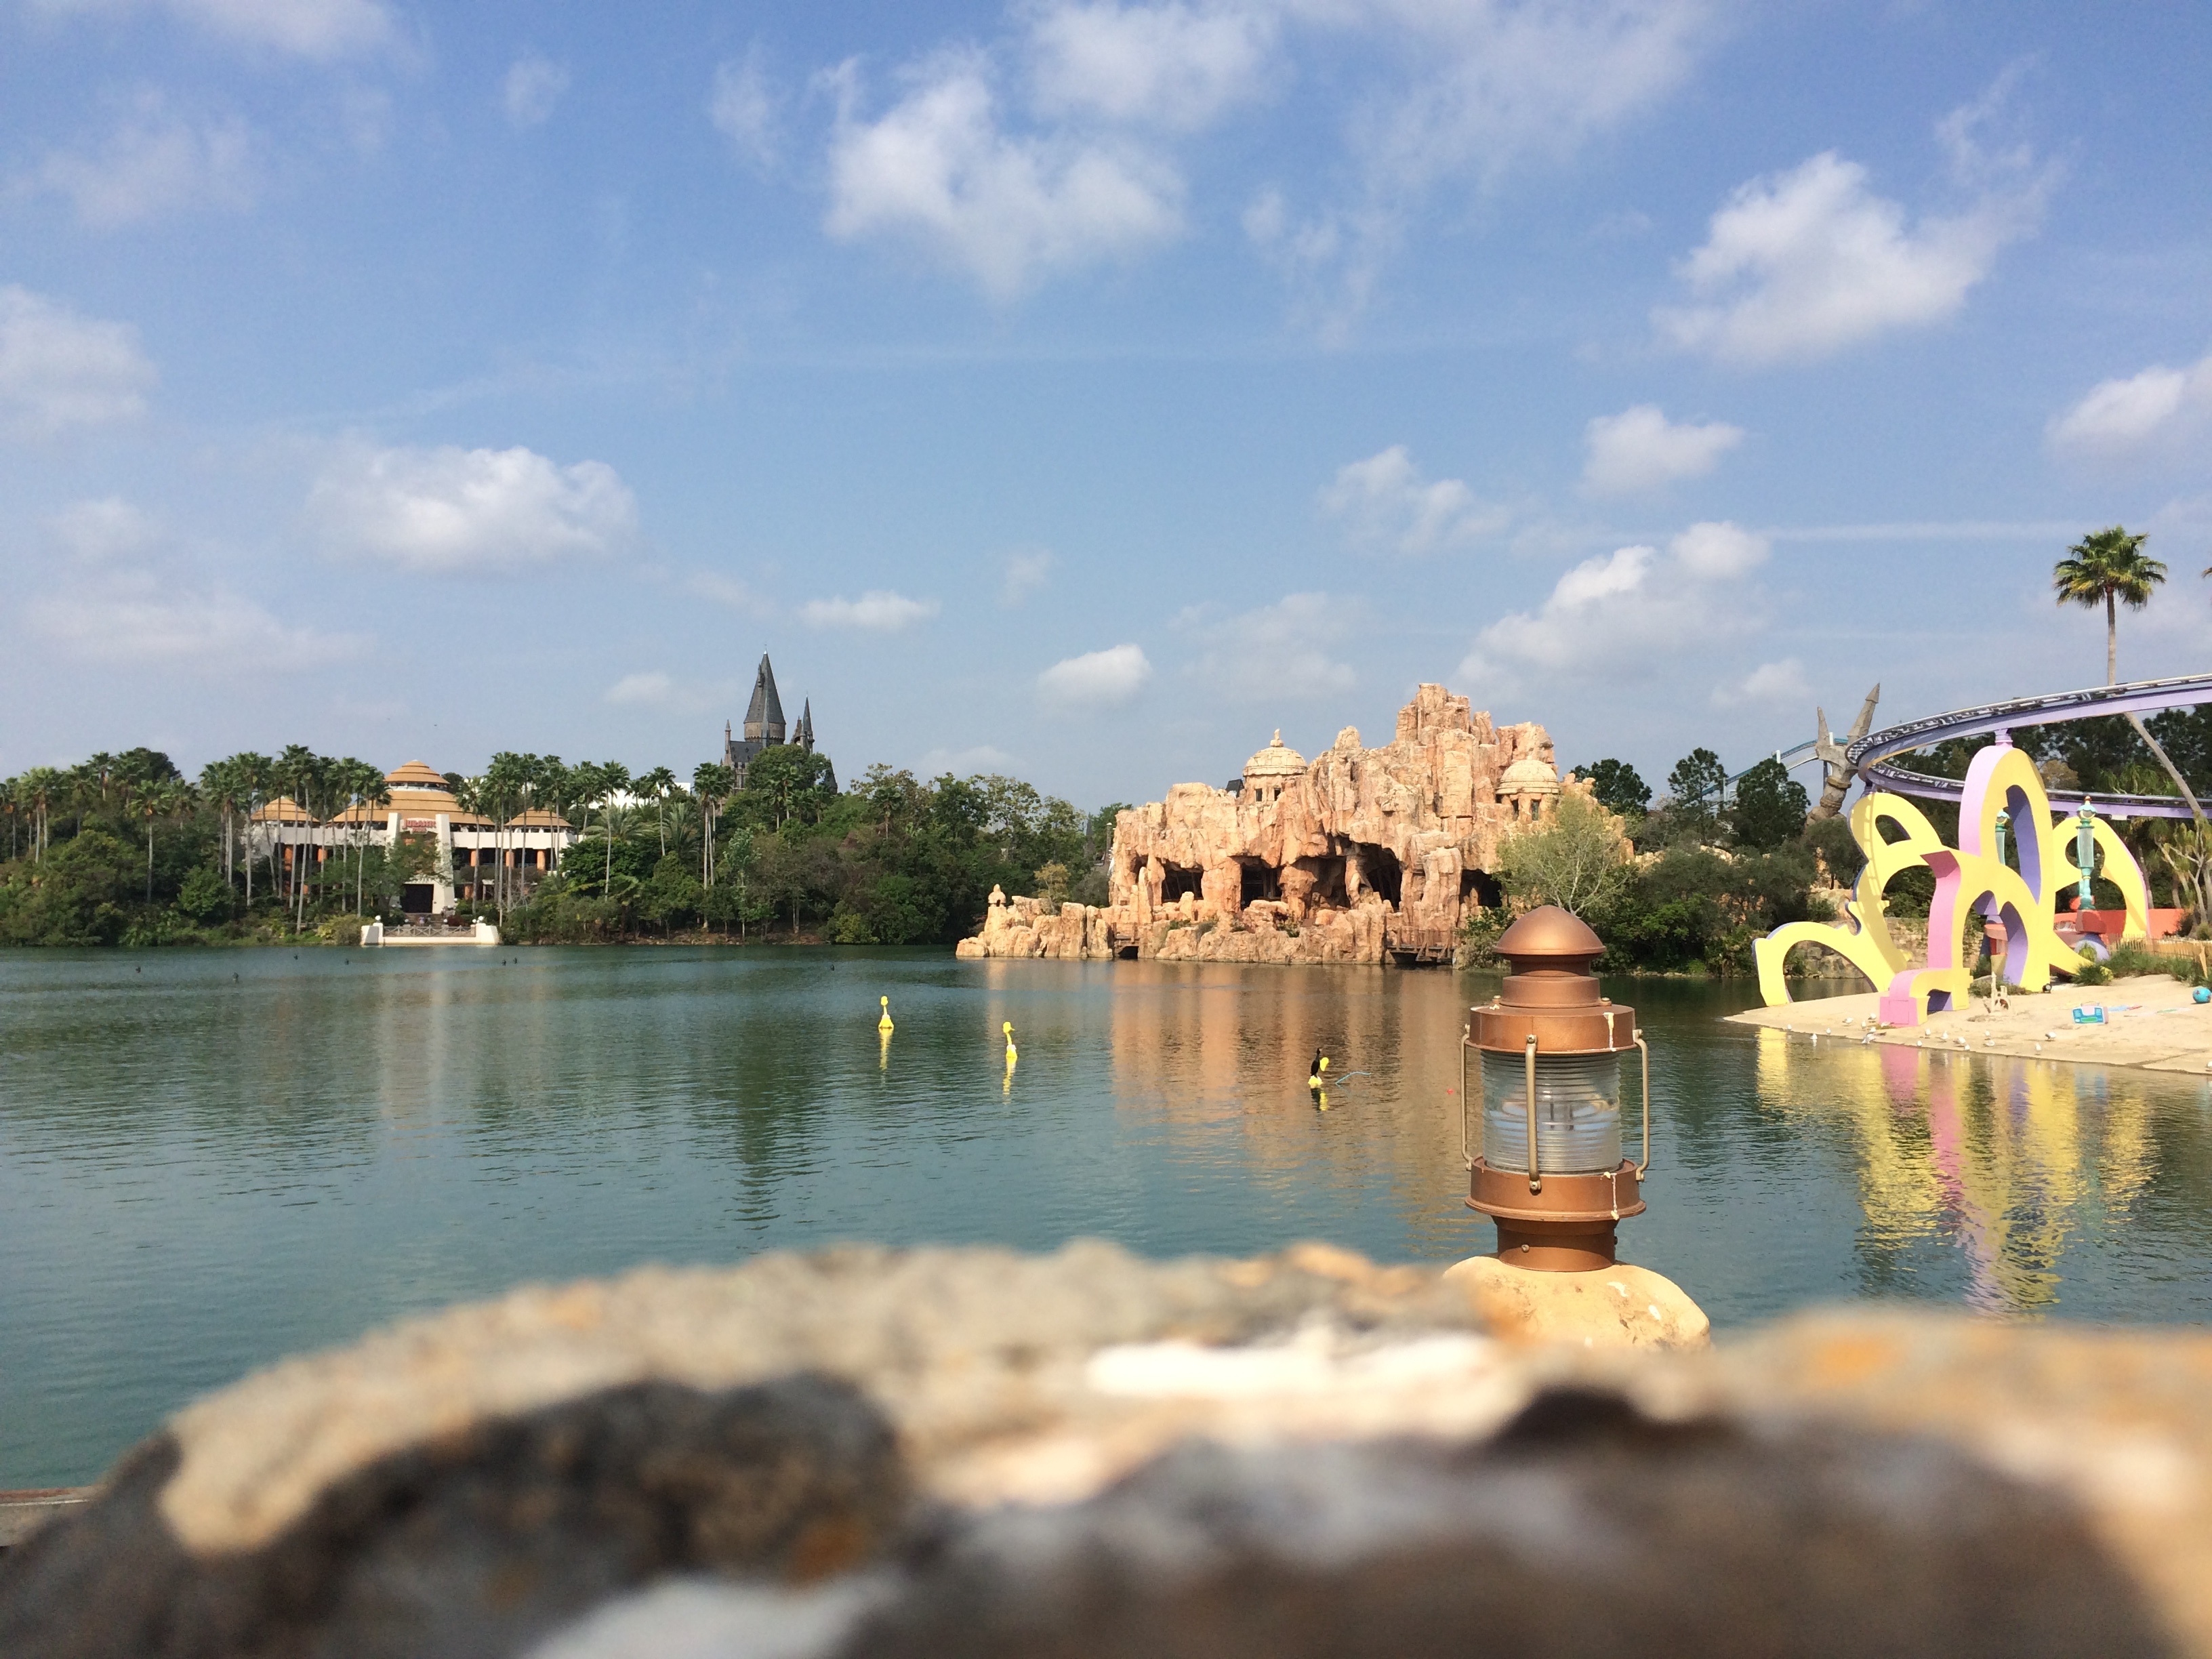
sea, water, vacation, vehicle, bay, tourism, resort